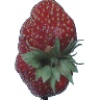
Label: Strawberry Wedge 1